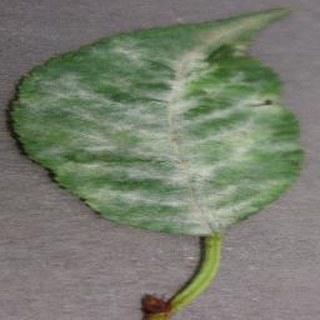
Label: cherry_powdery_mildew